Kirkby

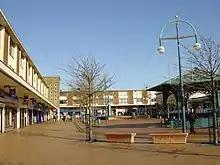
Kirkby Town Centre

Kirkby Industrial Estate, formerly ROF Kirkby, is still a large employer. The town's industrial heritage, however, has largely faded away as service industries replace factories. Major employers include QVC and Barclaycard, and several call centre companies are based in Kirkby.